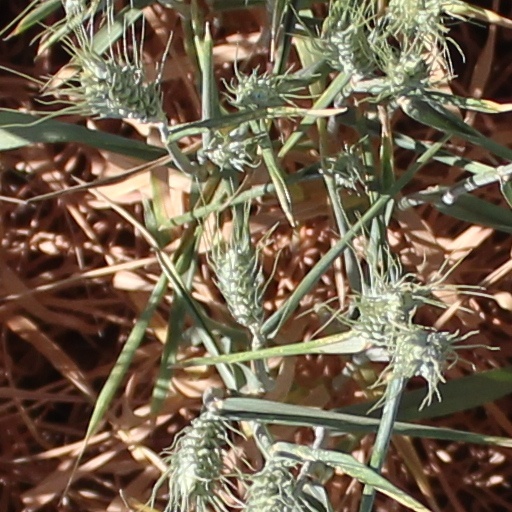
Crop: wheat